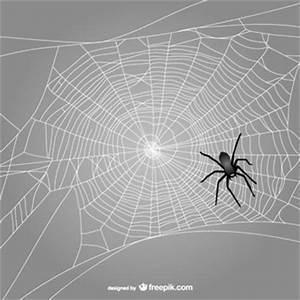
spider